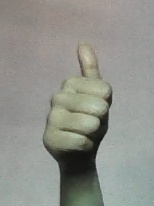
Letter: aleff